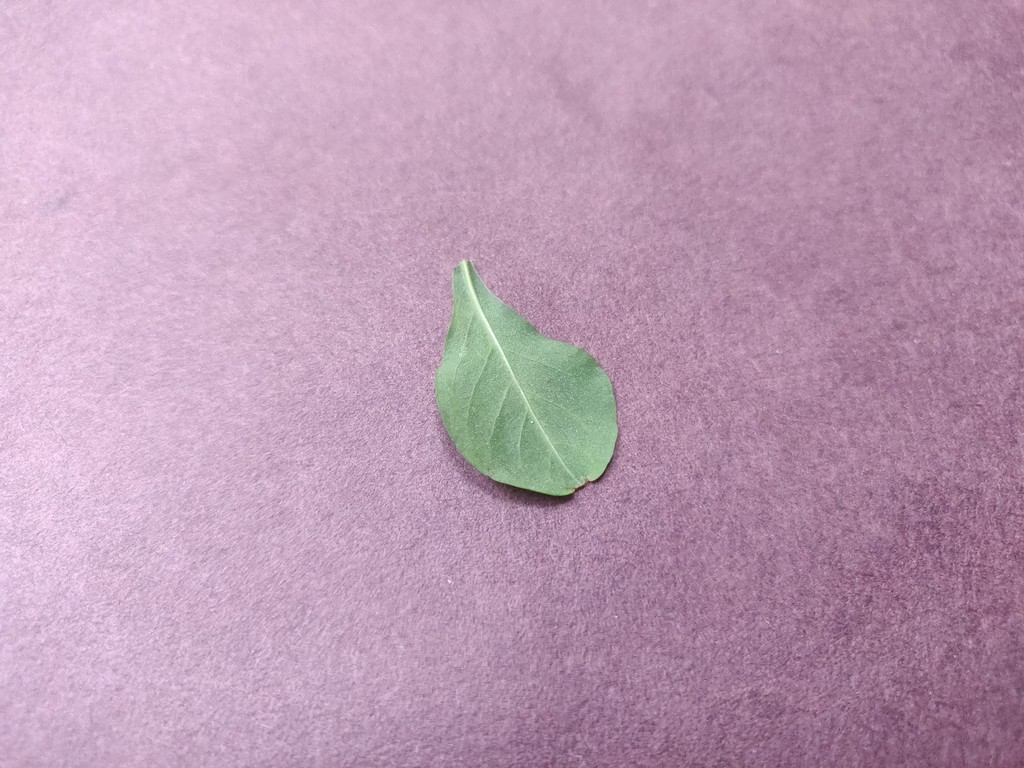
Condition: Healthy
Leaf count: single
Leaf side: back